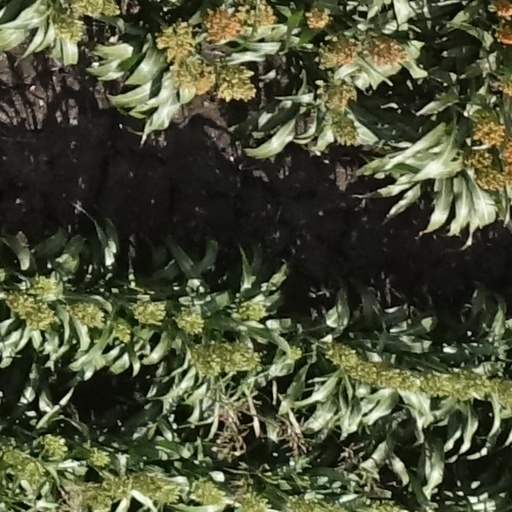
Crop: sorghum